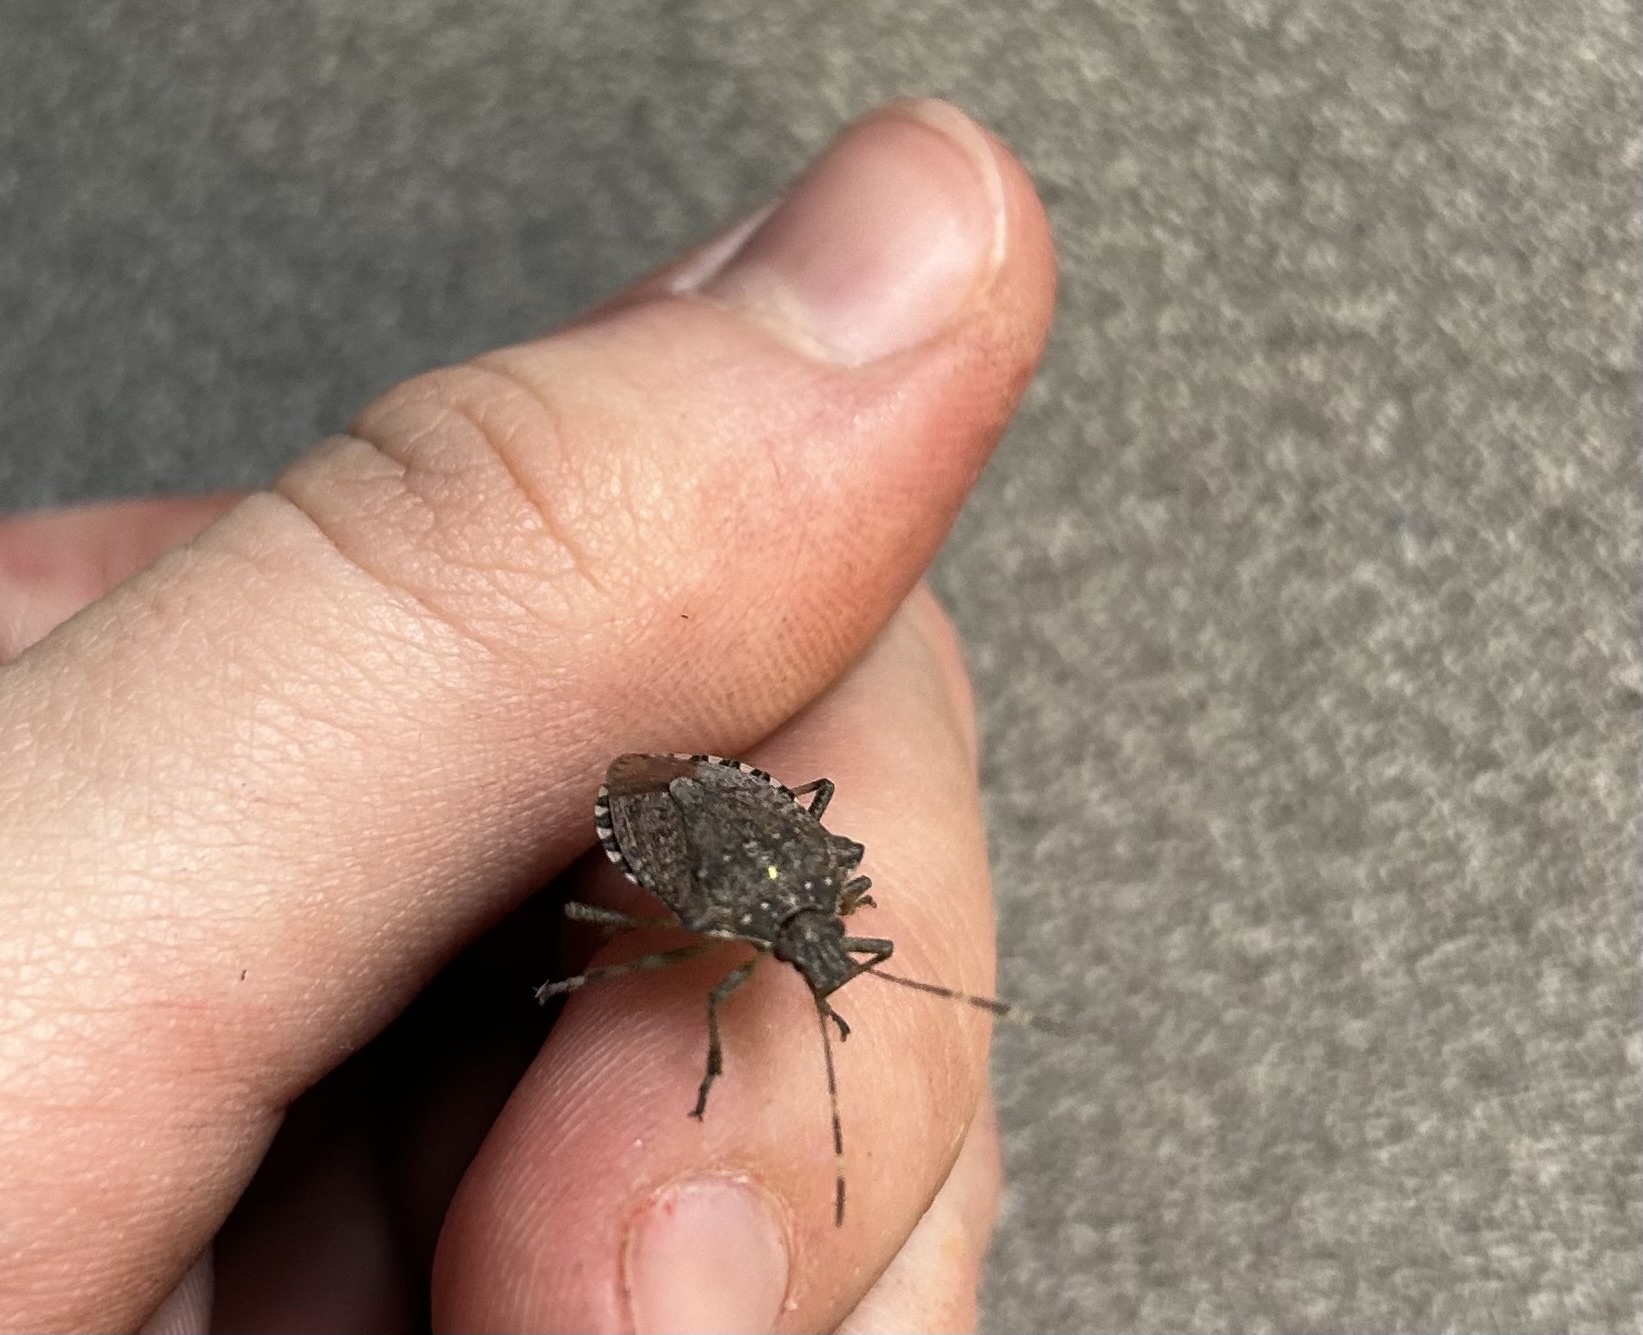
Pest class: stink_bug